2011 FIA GT1 World Championship

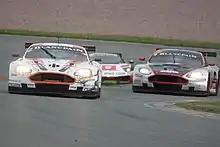
Aston Martin were represented in the championship by Young Driver AMR and Hexis AMR teams

2011 was the final season in which the Maserati MC12 GT1, Corvette C6.R, and Aston Martin DBR9 were eligible for the championship. The three were running under a two-year waiver to meet homologation requirements. In June 2010, Aurora Racing Designs announced plans to develop a GT1 car based on the BMW Alpina B6, based on the existing B6 GT3 which races under FIA GT3 regulations. This project did not however come to fruition and no additional companies joined the six approved manufacturers. All of the Maserati teams decided to sit out for the last approved season, leaving the championship with five active manufacturers.